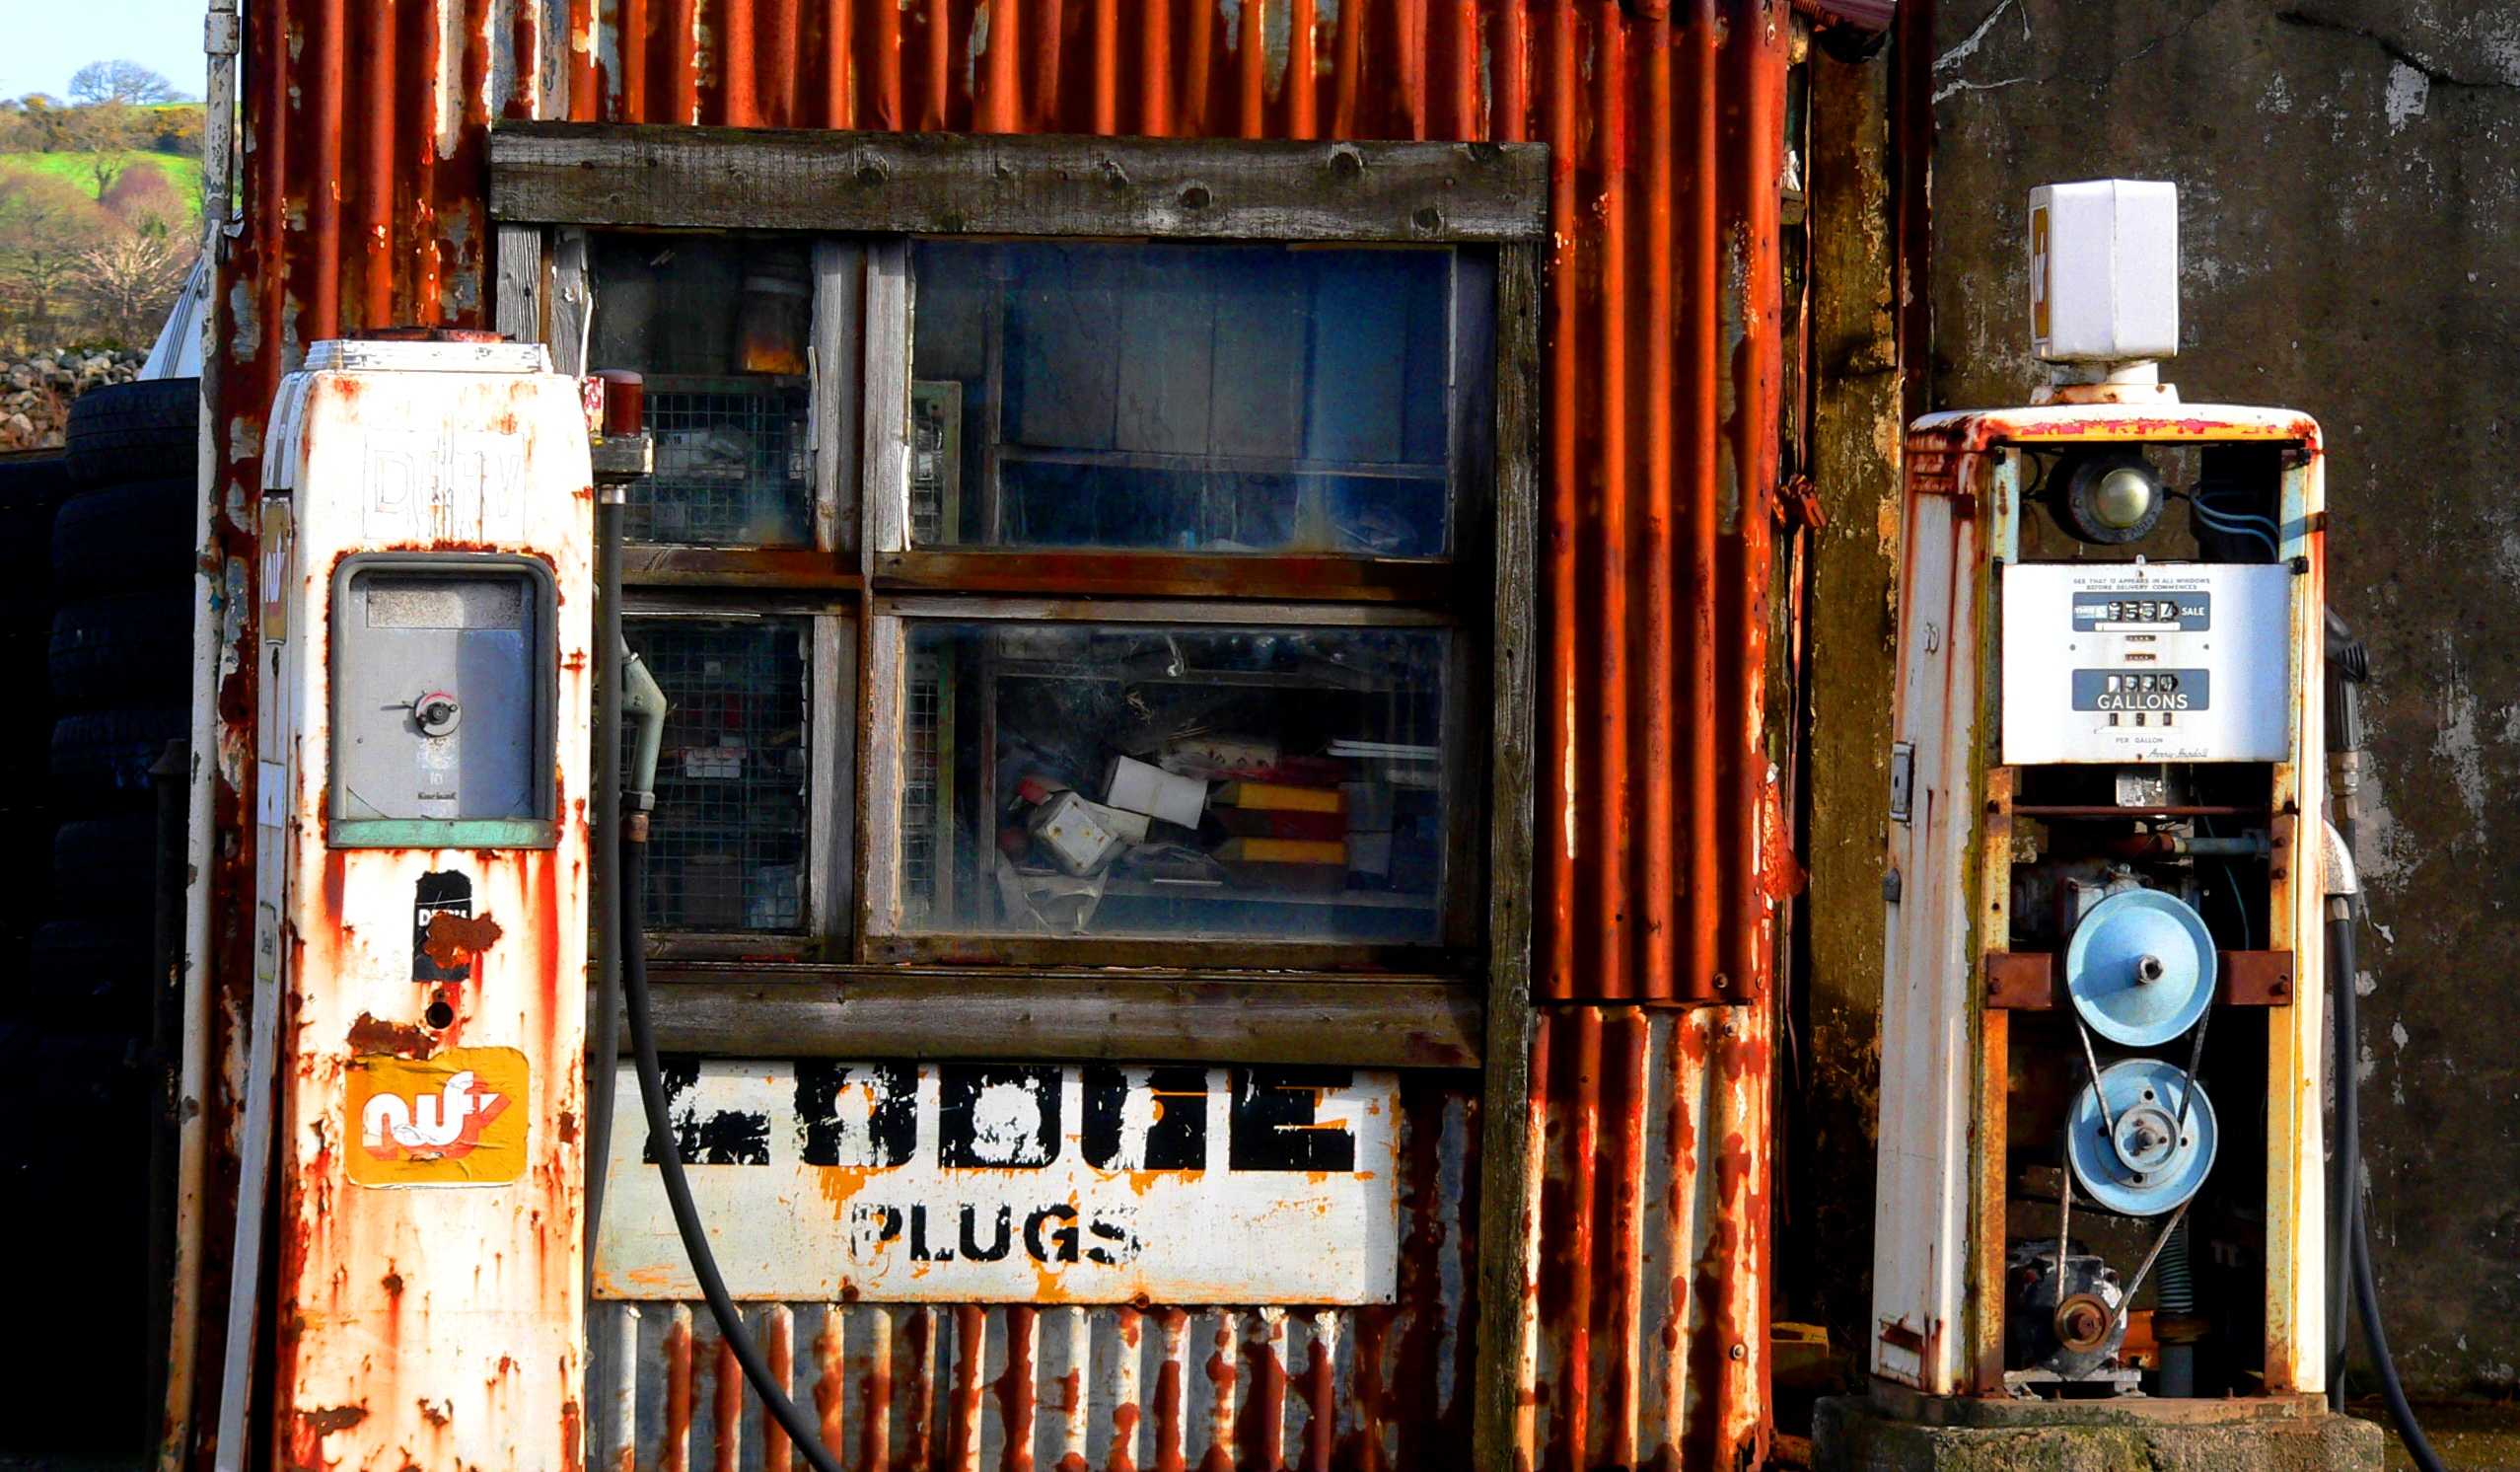
wood, road, street, texture, contrast, colour, wales, north, les, colours, panasonic, petrol, dailyshoot, dazzlingshot, vividandstriking, leshaines, haines, dailyshoot2013, anawesomeshoot, snowdonia, pumps, llanrug, urban area